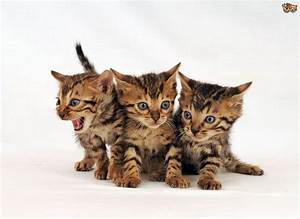
Label: cat